Willamette Trading Post

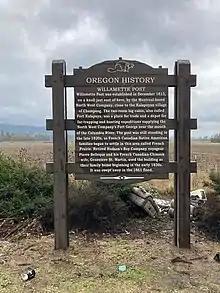
Marker introduces the historical trading post

The Willamette Trading Post or Willamette Fur Post was a fur trade facility owned by the North West Company established near the Willamette River in what would become the French Prairie in Oregon Country. Established around 1813 in what is now the state of Oregon in the United States, the post was a small fur station where trappers working in the Willamette Valley could exchange their pelts and hides for other trade goods.